Leendert van der Cooghen

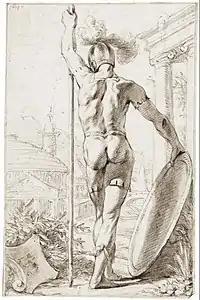
"Mars seen from behind"

He befriended the Haarlem painter Vincent van der Vinne. Van der Vinne included a portrait drawing which Leendert made of him in his "Vanitas Still Life with a Self-Portrait" (1660, Frans Hals Museum). Accompanied by the motto 'Memento Mori' (Latin for 'remember that you [have to] die'), this drawing recurs in another "Vanitas still life with a portrait of the painter" by van der Vinne dated 1664 (Tajan Paris auction of 9 December 1996, lot 20).